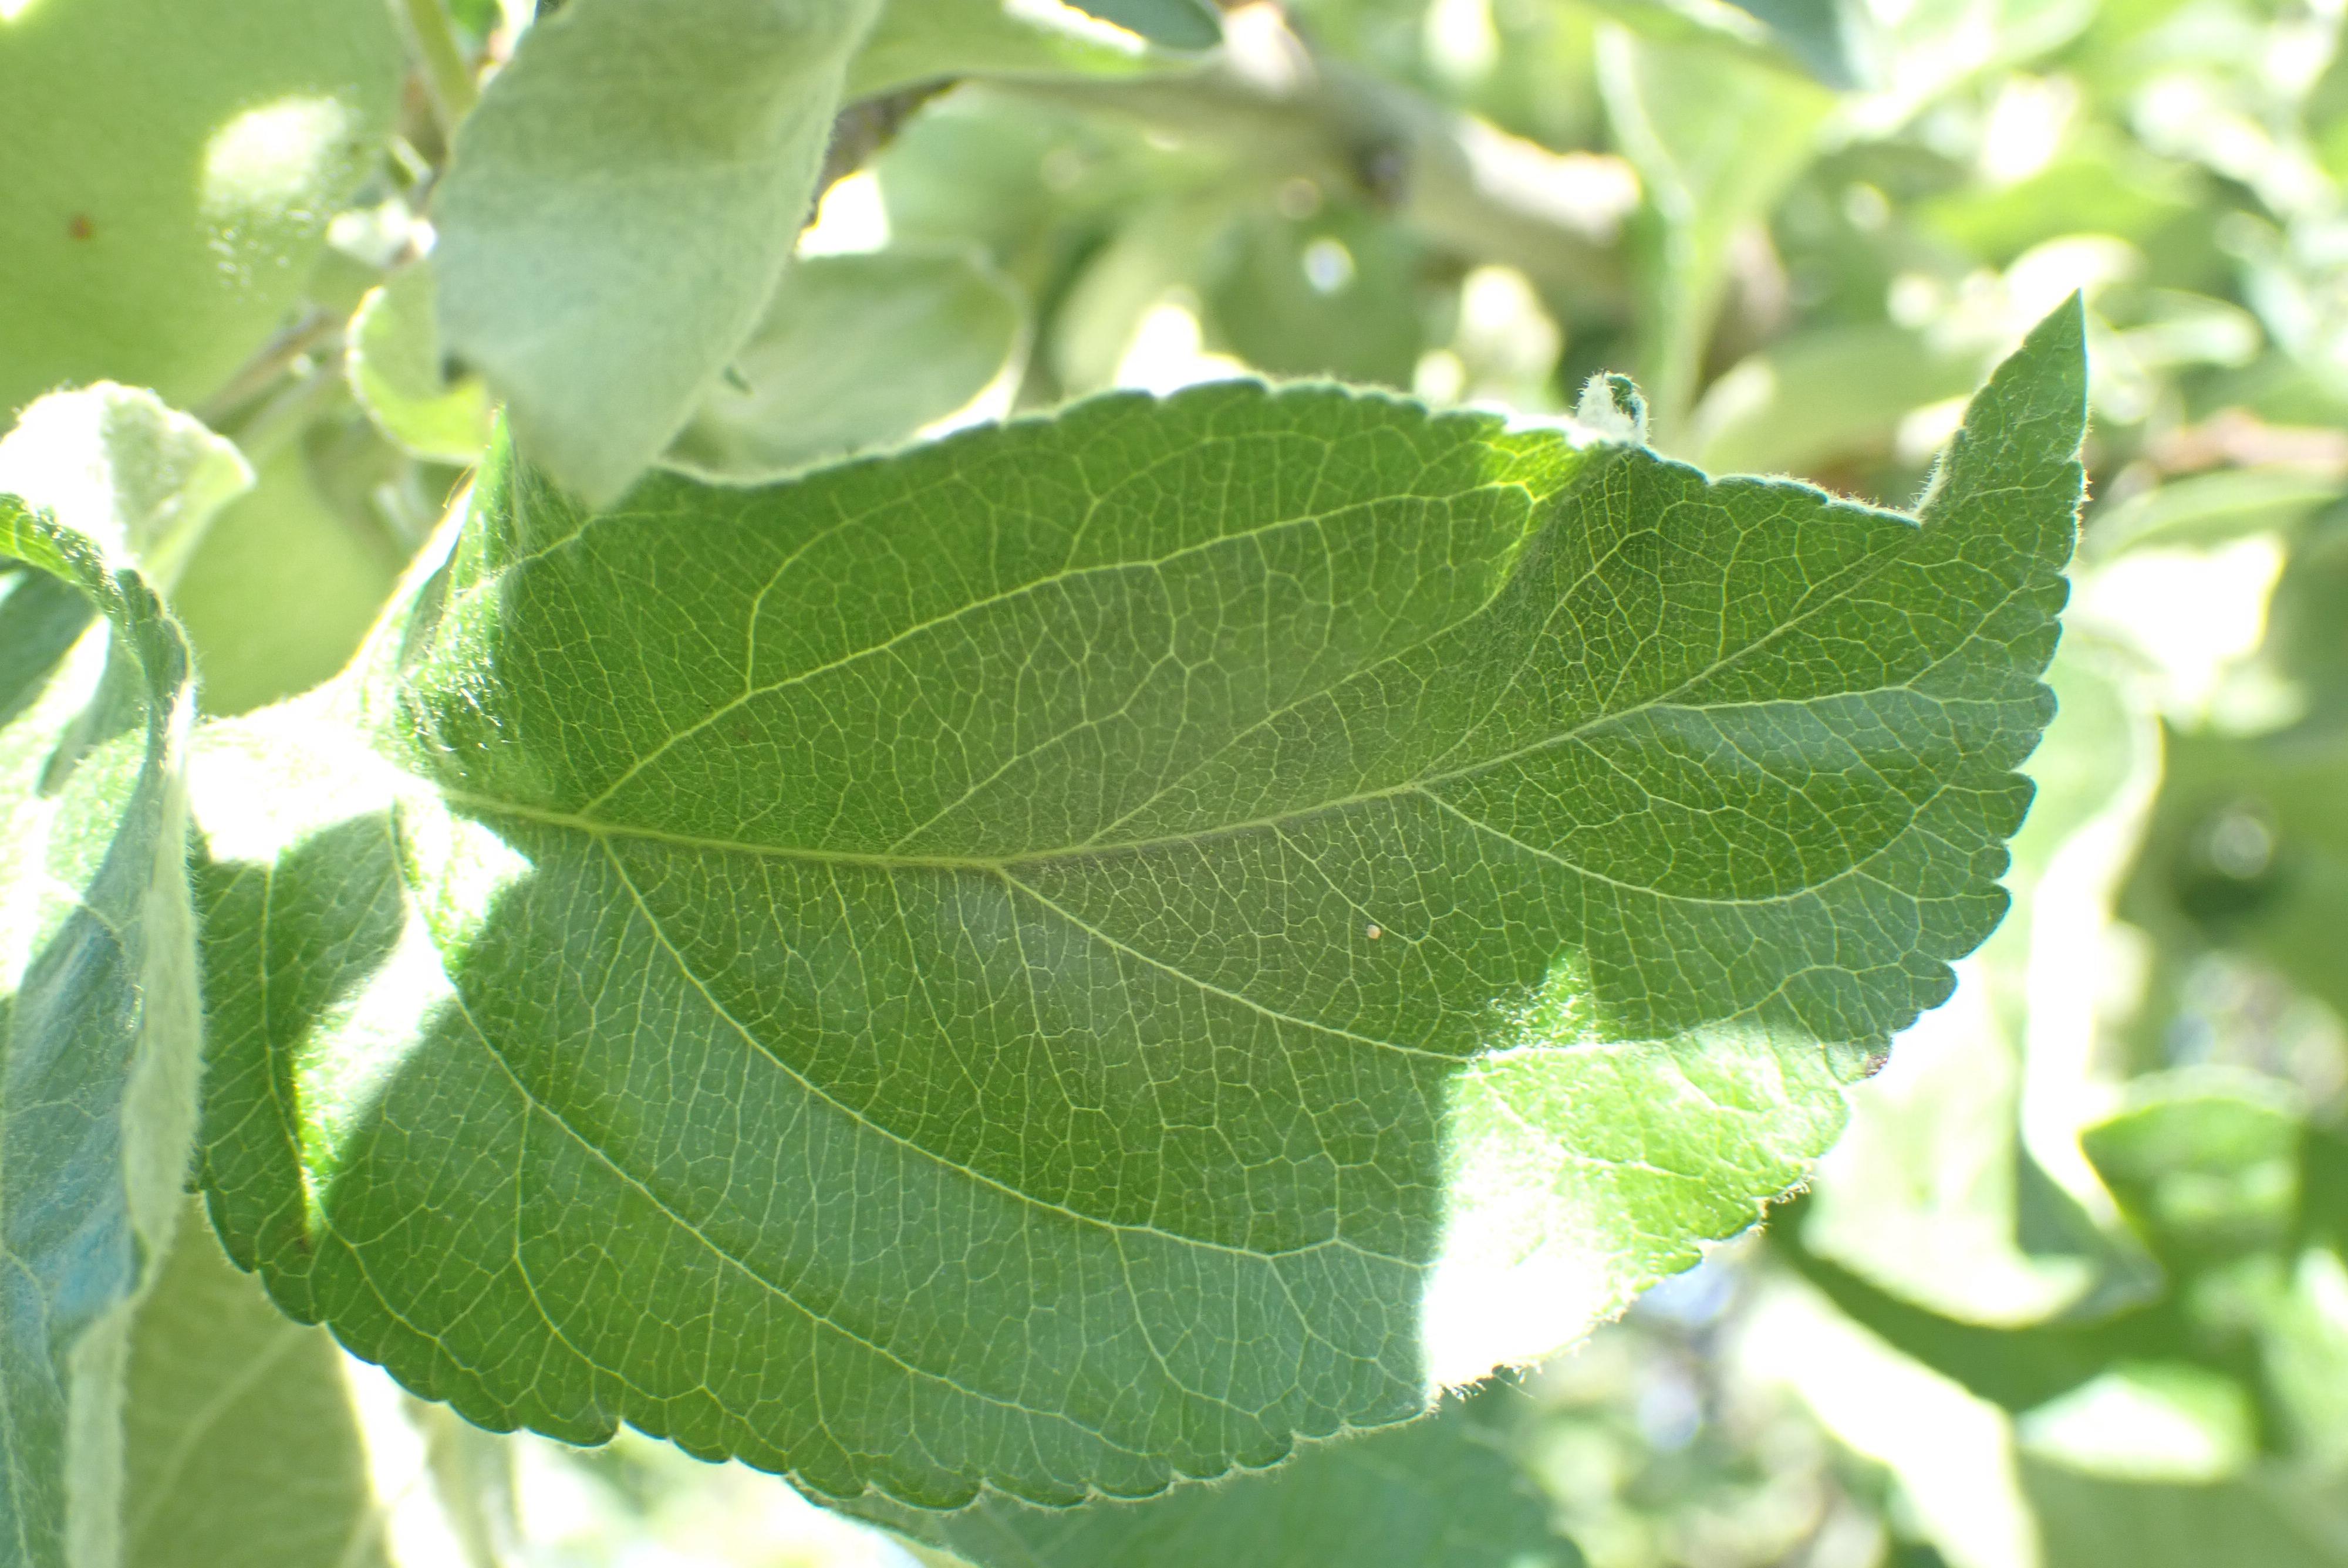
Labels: healthy